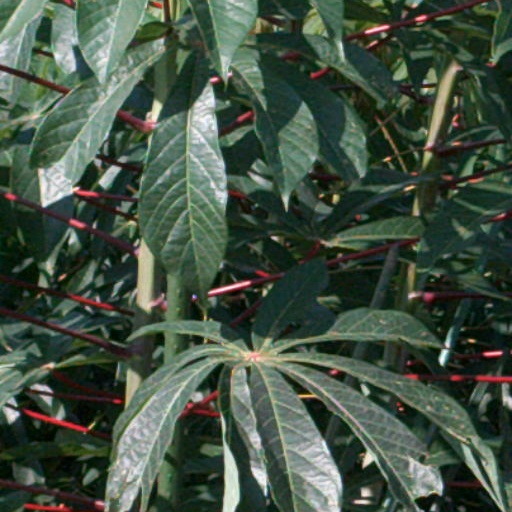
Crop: cassava